The Troopie

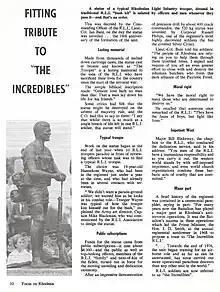

Following reports that the statue would be torn down after the establishment of Zimbabwe Rhodesia, Bate said that the statue would never be destroyed as long as an RLI soldier draws breath. Following the changes in political status which resulted in the establishment of Zimbabwe and the end of the Rhodesian Bush War, the statue was smuggled onto a South African Air Force plane, along with the regiment's records under orders of Lt-Colonel Charlie Aust, and flown to South Africa prior to the RLI's disbandment. It was placed on display at the South African National Museum of Military History in Johannesburg and later moved to the British Empire and Commonwealth Museum in Bristol. A replica of "The Troopie" remains on display in Johannesburg.